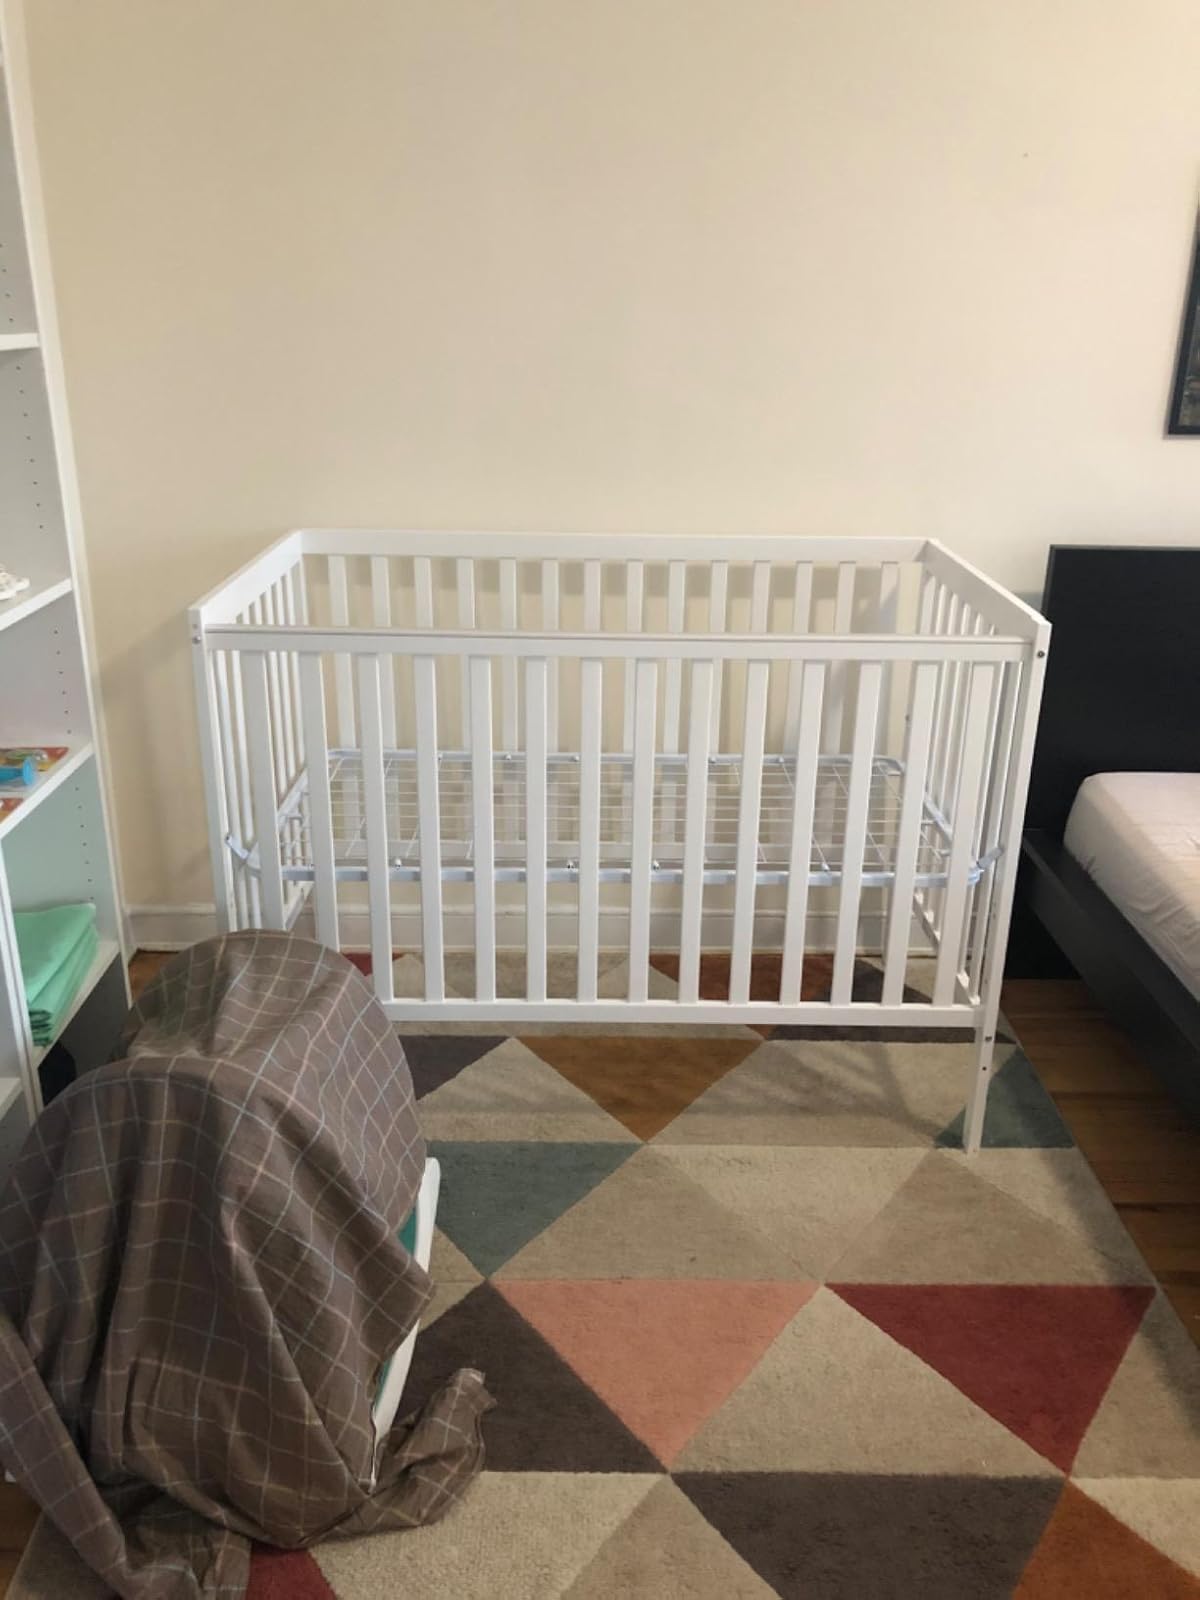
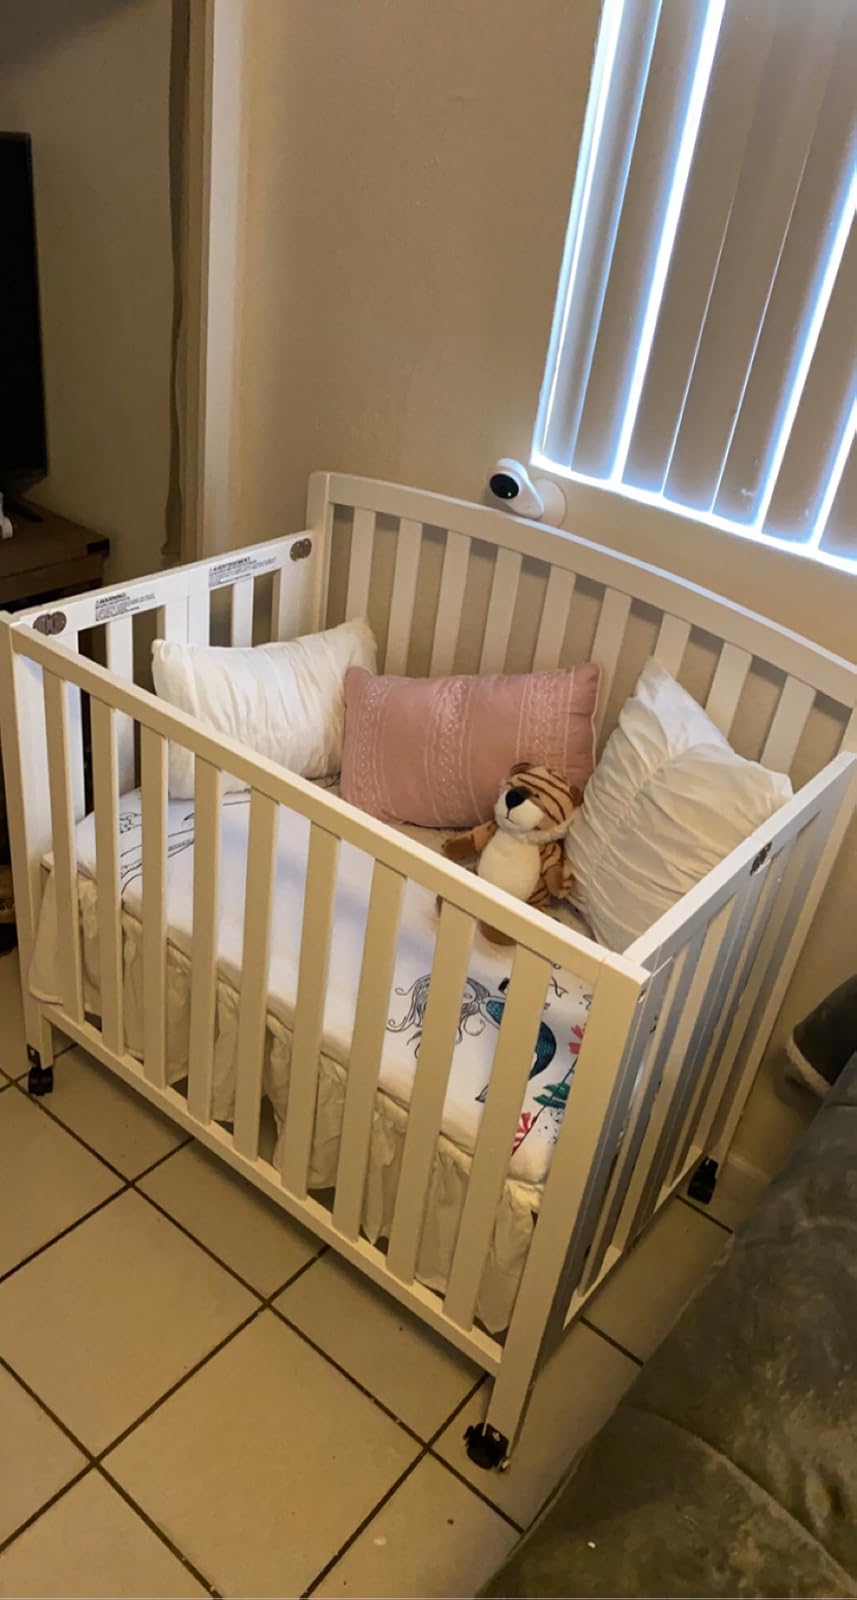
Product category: products_crib
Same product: no